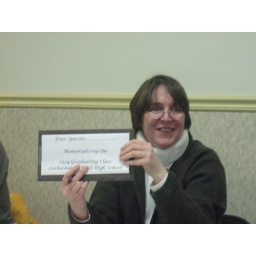
Patty Volpe with possible sign for trees in park